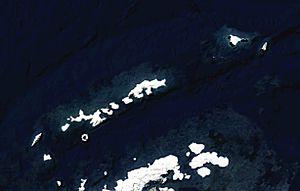
Les îles Shetland du Sud et une partie de la péninsule antarctique, vues depuis l'espace en décembre 2004.
Les îles Shetland du Sud sont un archipel de l’Antarctique, situé à 117 kilomètres au nord-ouest de la péninsule Antarctique. Au terme du traité sur l'Antarctique de 1959, la souveraineté sur ces îles n'est ni précisée ni revendiquée par les cosignataires qui peuvent les exploiter pour tout usage non-militaire.